Le réveil du Z

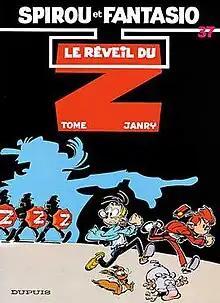
Cover of the Belgian edition

Le réveil du Z, written by Tome and drawn by Janry, is the thirty-seventh album of the "Spirou et Fantasio" series, and the fifth of the authors. The story was initially serialised in "Spirou" magazine before being released as a hardcover album in 1986.